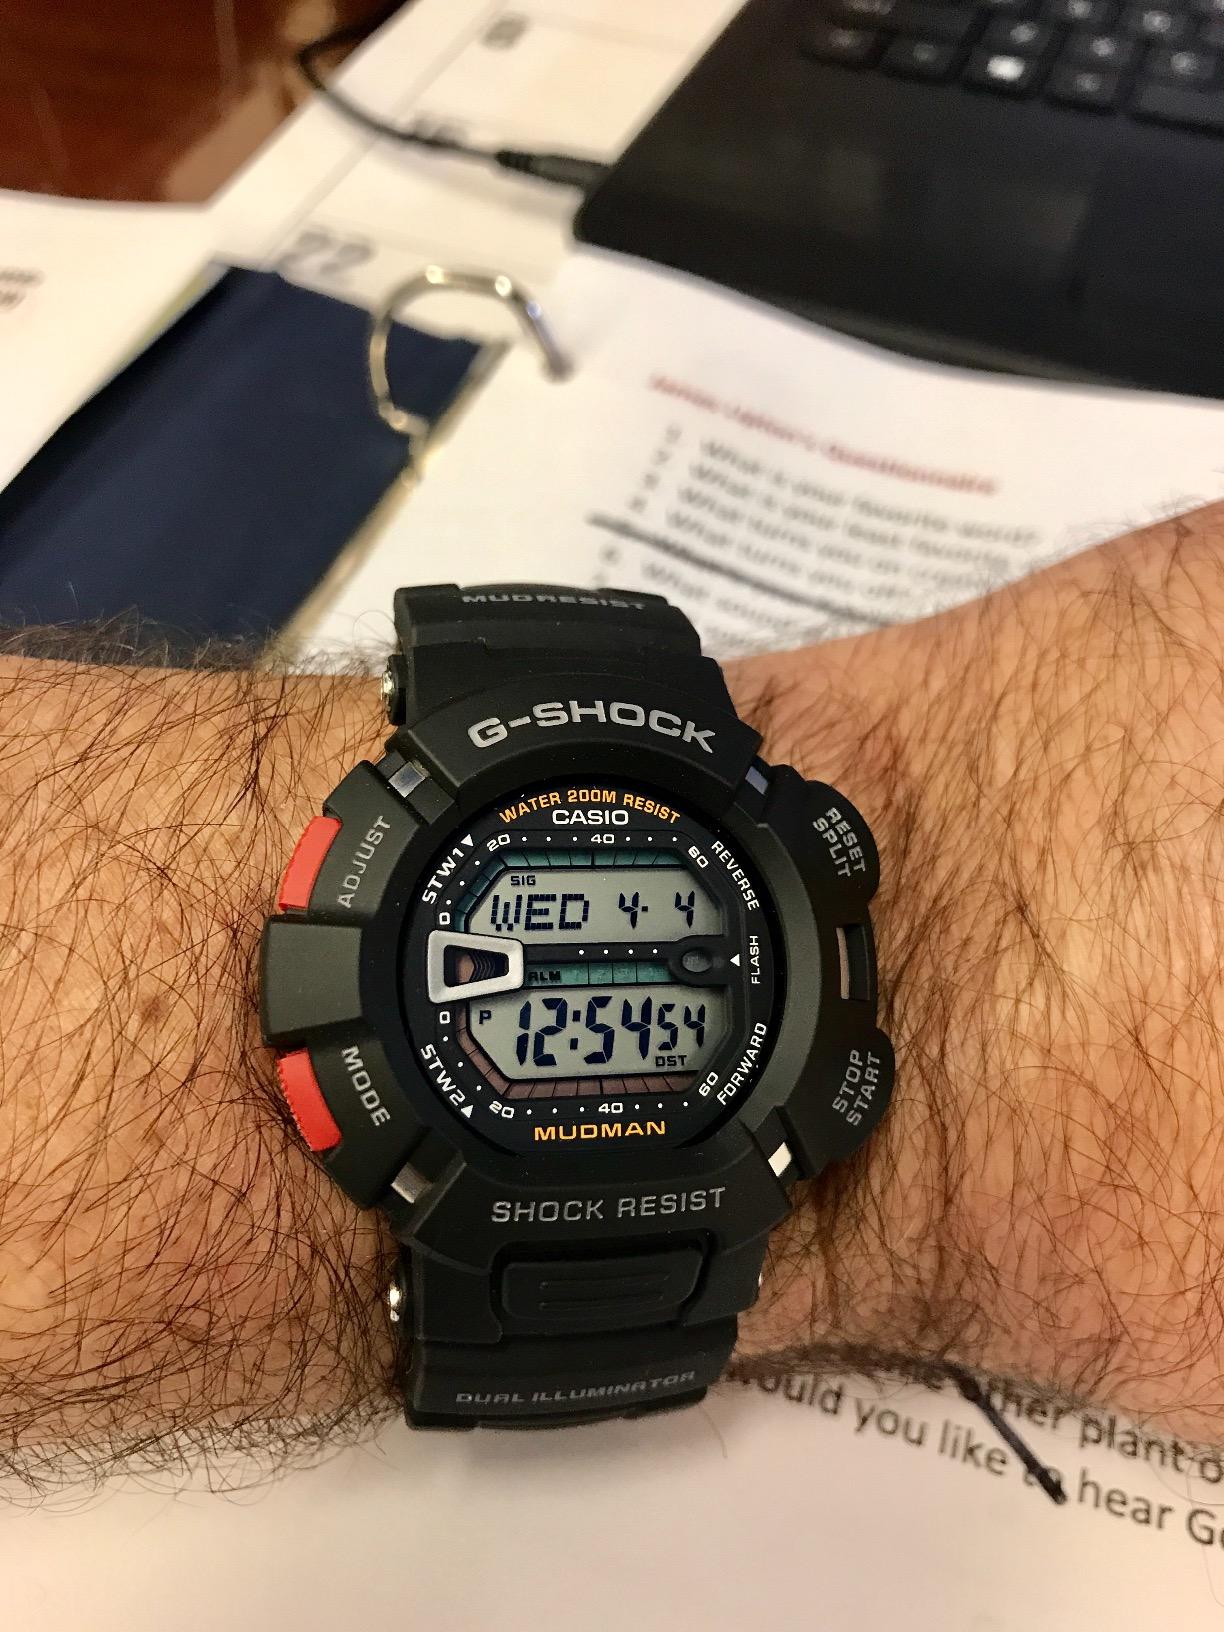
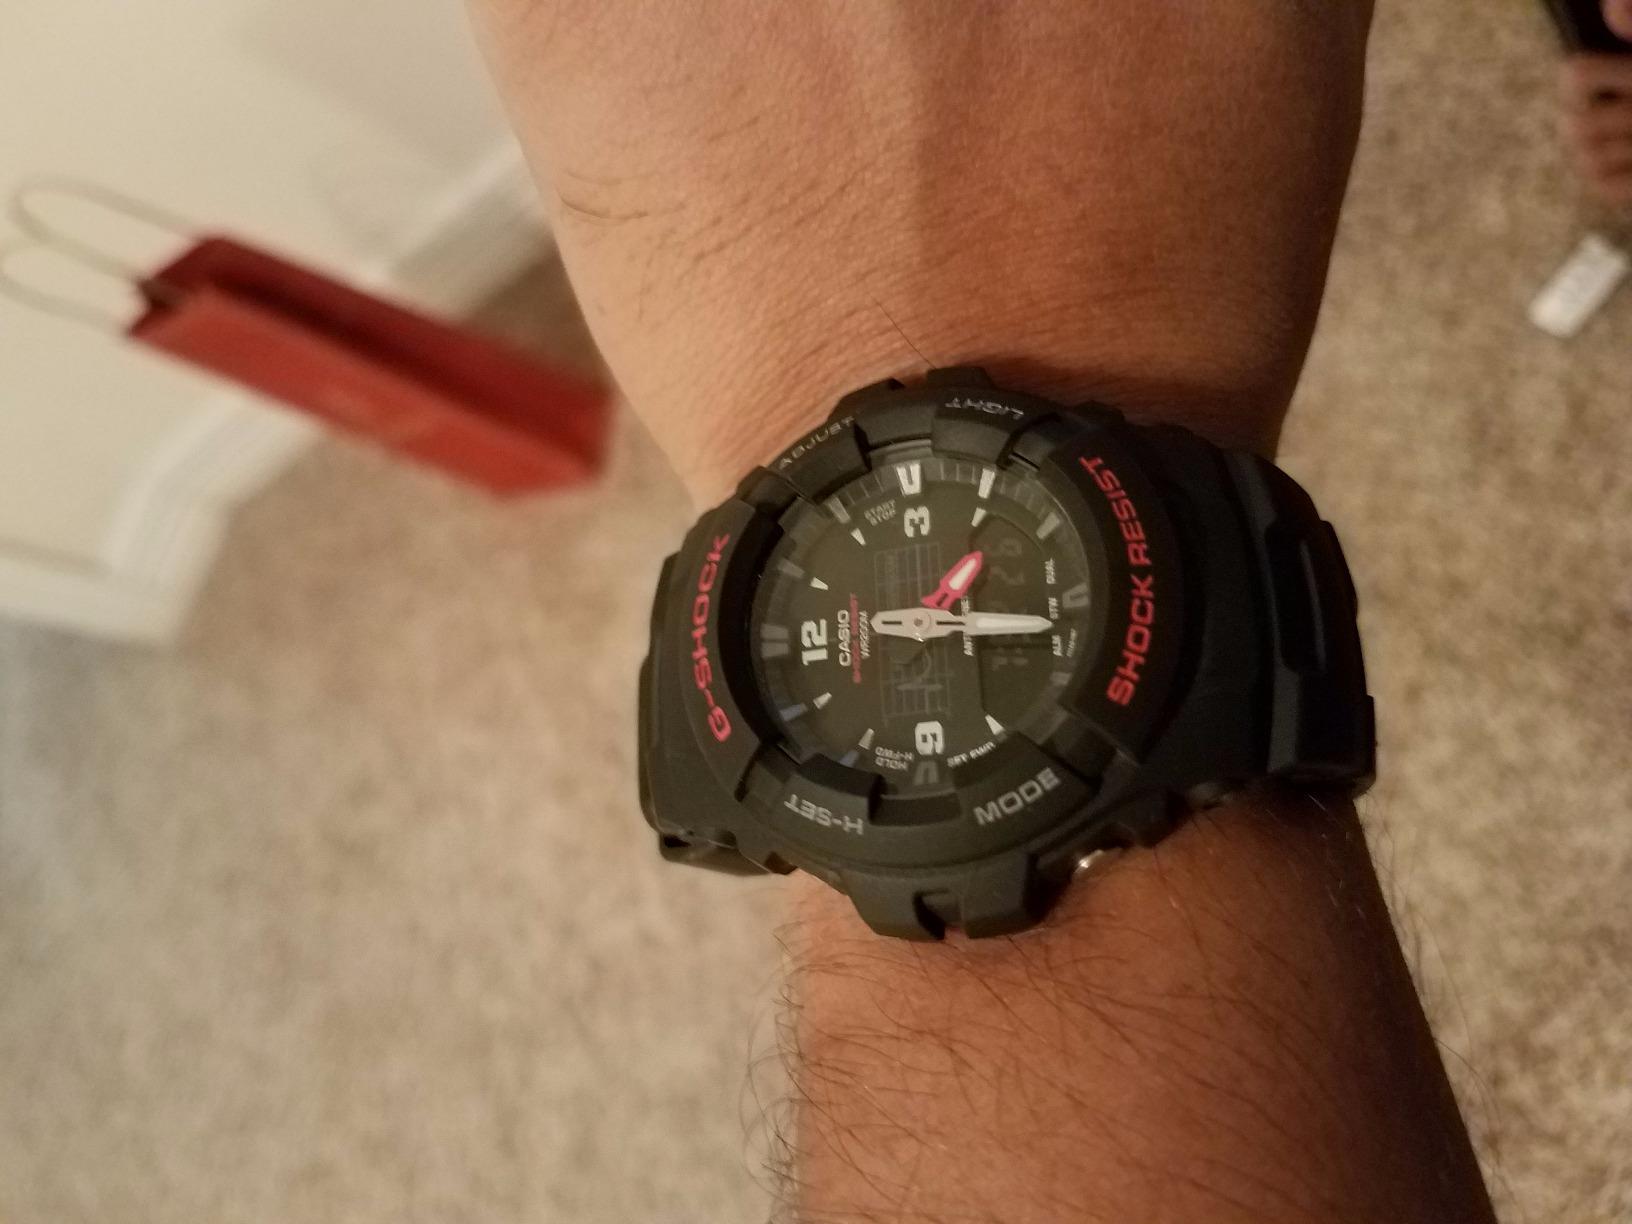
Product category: accessories_watch
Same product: no